35th Golden Rooster Awards

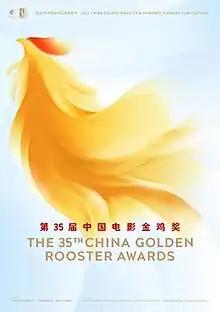
Official poster

The 35th Golden Rooster Awards honored the best Chinese language films of 2021 and 2022. The award ceremony was held in Xiamen, Fujian, China, and broadcast by CCTV-6.